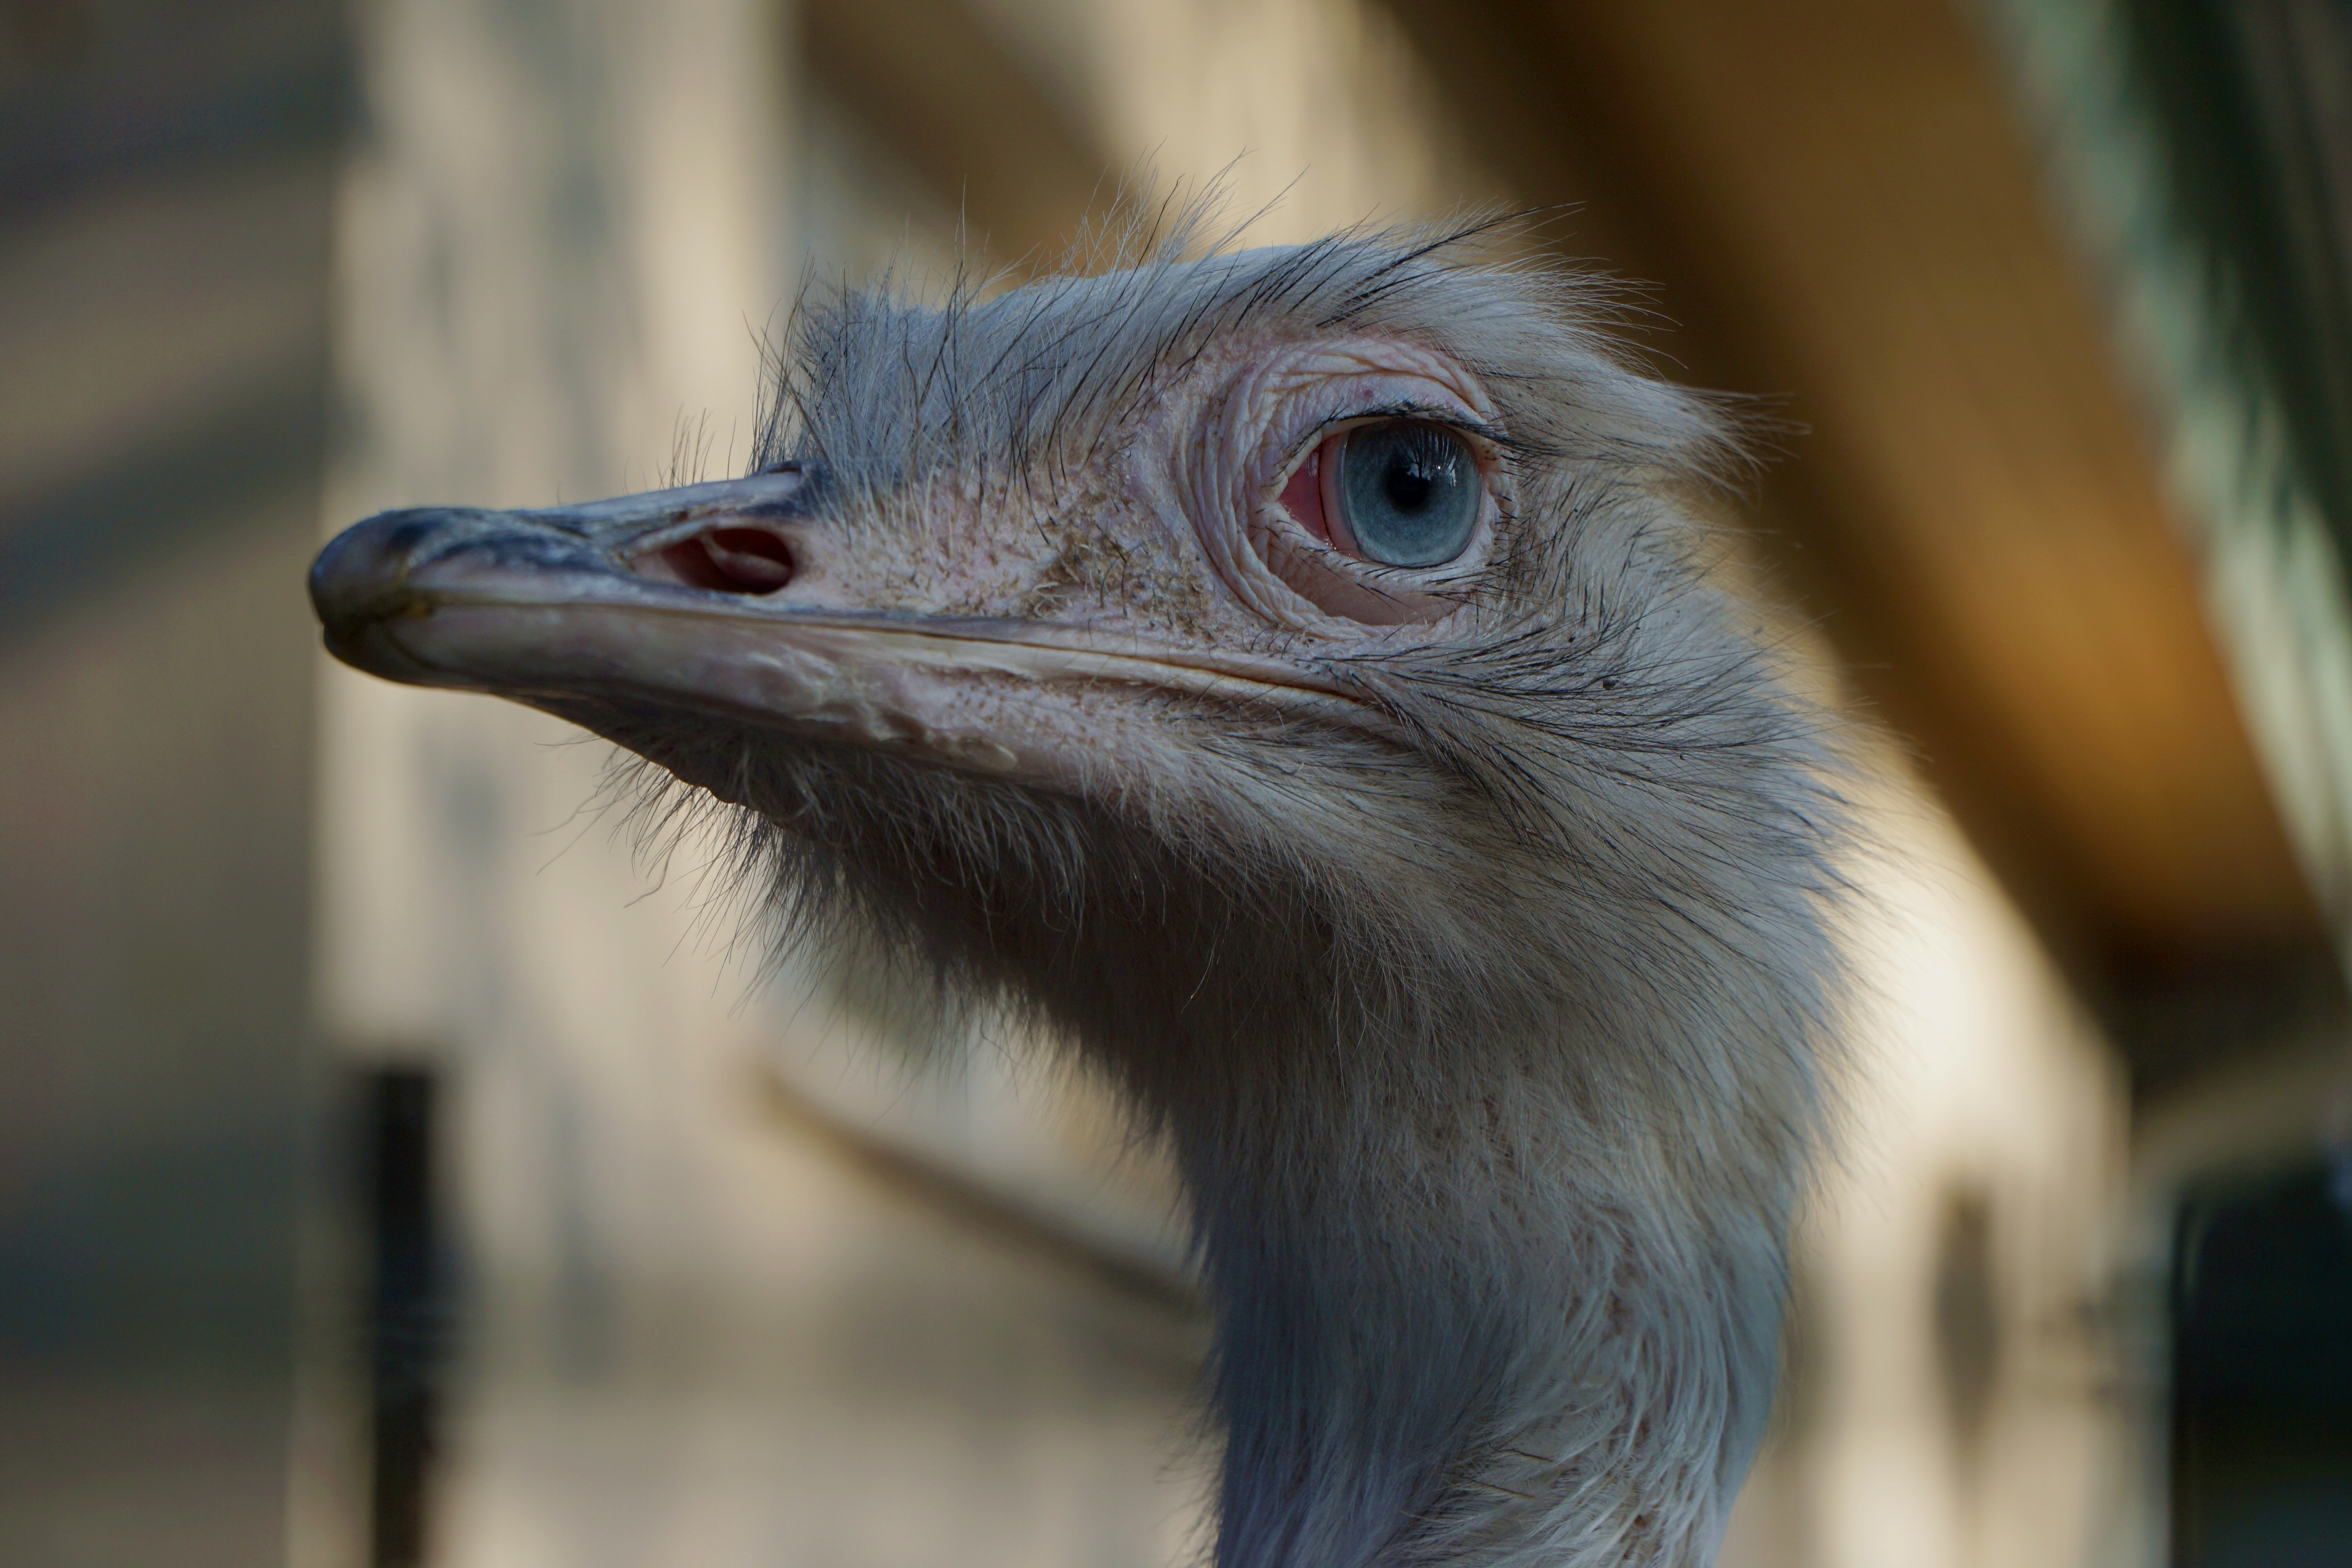
bird, animal, wildlife, beak, ostrich, close, fauna, close up, emu, eye, vertebrate, large, bill, ratite, animal world, strauss, albino, flightless bird